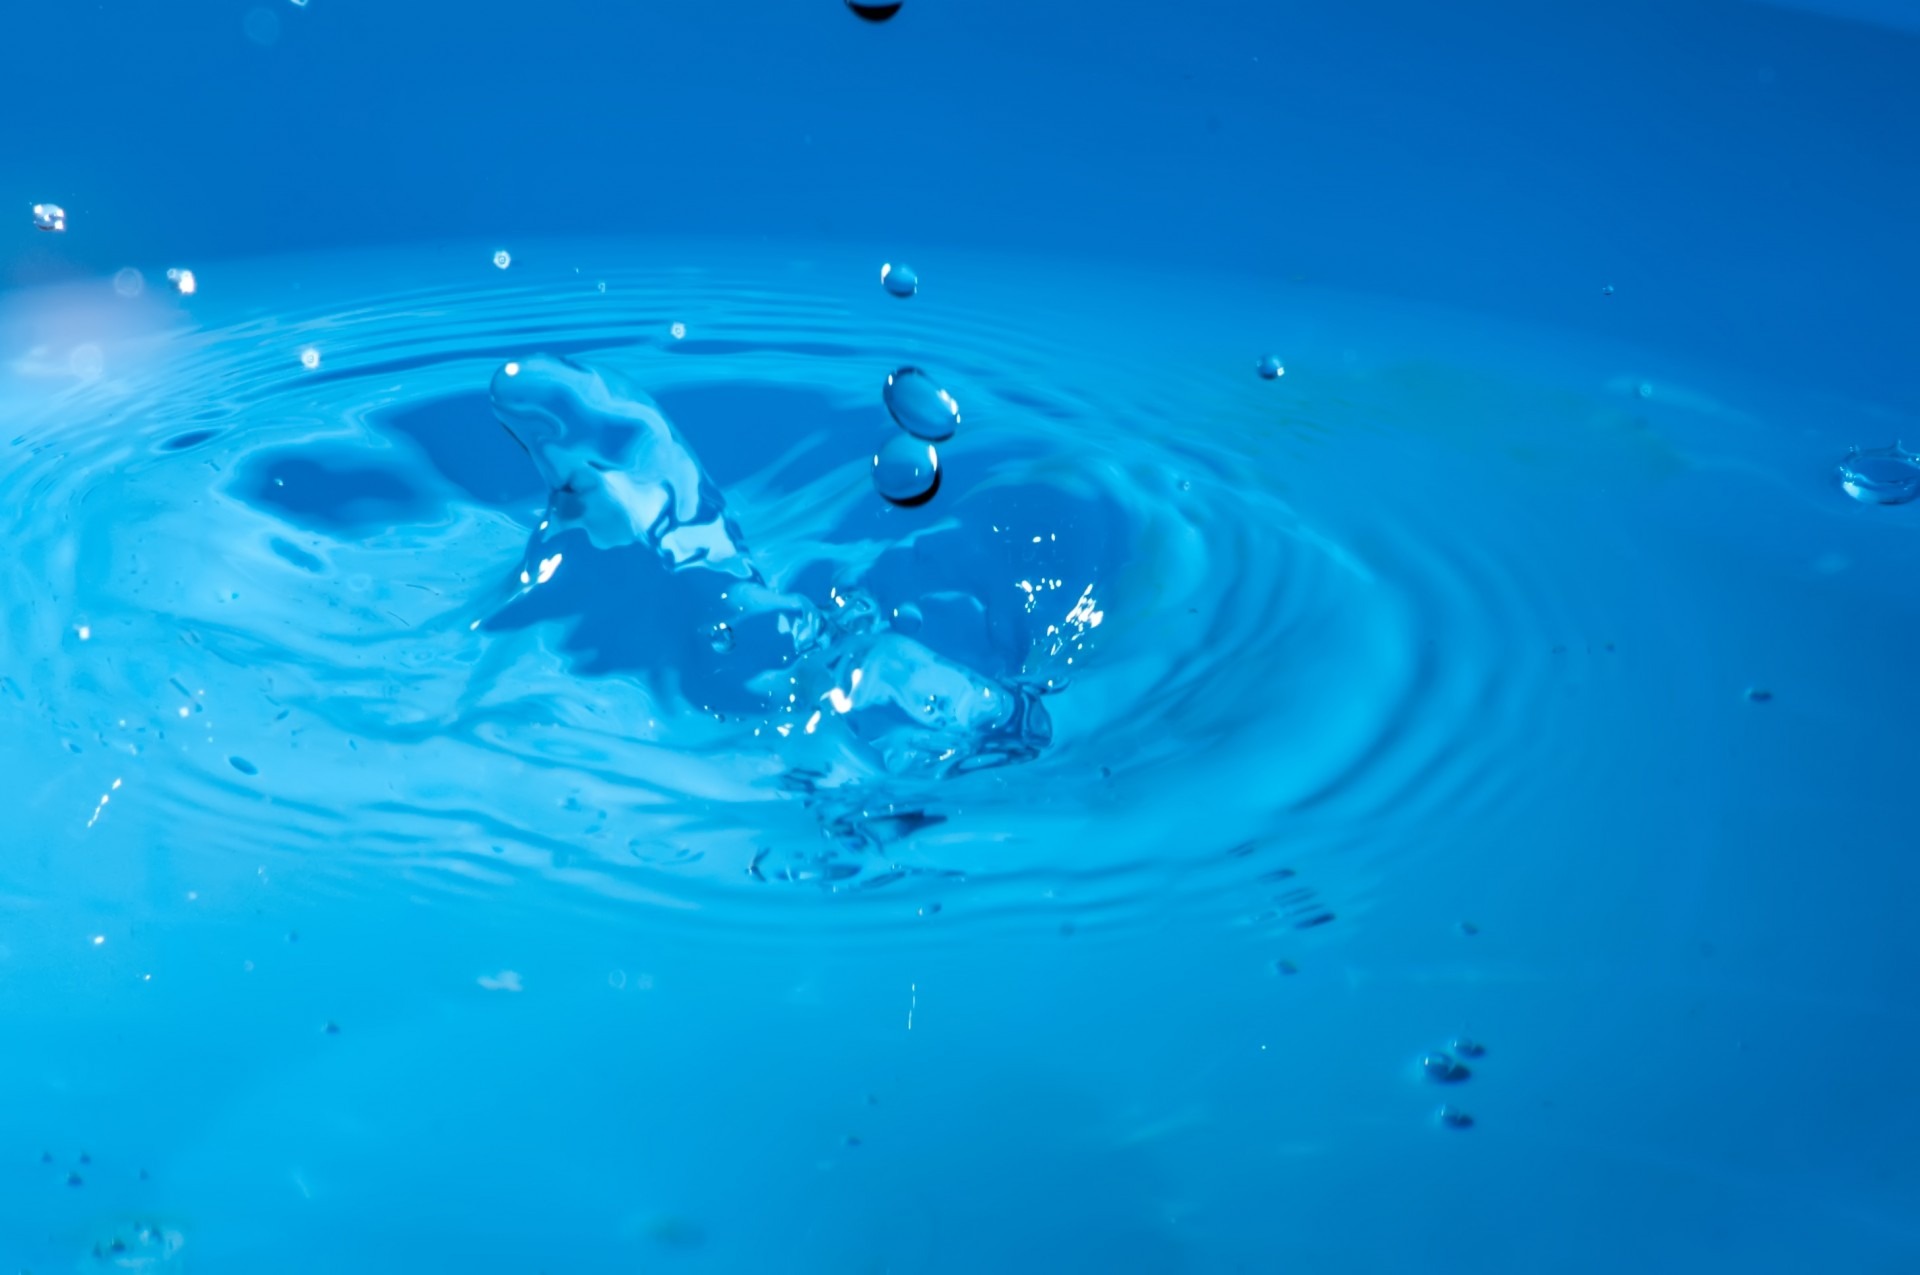
water, drop, wave, wet, splash, fresh, clean, blue, splashing, waves, background, droplets, cool, ripples, drops, backdrop, marine biology